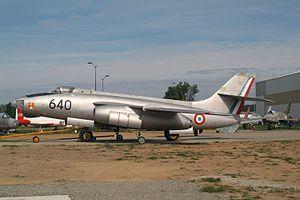
Roland Glavany est un général de corps d'armée et pilote d'essai français.